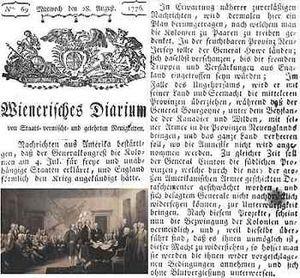
La révolution américaine de la fin du XVIIIᵉ siècle fit l'objet de nombreux débats et interprétations parmi les historiens américains, mais aussi européens.